Presidio of San Francisco

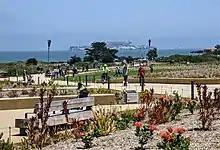
View of Presidio Tunnel Tops park with Alcatraz Island in the background

The visitor centers are operated by the National Park Service: